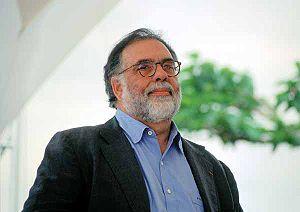
Le Festival de Cannes est un festival de cinéma international se déroulant chaque année en mai à Cannes durant douze jours. Il a été fondé le 20 septembre 1946 d'après une idée de Philippe Erlanger – qui lui vint dans le wagon-lit lors de son retour de la Mostra de Venise en 1938. Cette première date, fixée au 1ᵉʳ septembre 1939, fut malheureusement annulée pour cause de déclaration de guerre. Projet repris par Jean Zay, ministre de l'Éducation nationale et des Beaux-arts du Front populaire et Albert Sarraut, ministre de l’intérieur.